List of Ipswich Town F.C. records and statistics

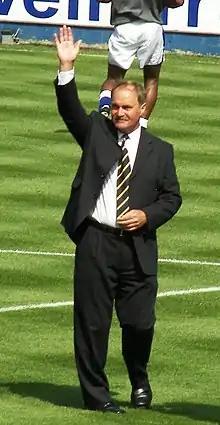
Mick Mills, holder of the record number of appearances for Ipswich Town

Ipswich Town Football Club are an English professional association football club based in Ipswich, Suffolk. The club was founded in 1878 and turned professional in 1936. Ipswich have played at all professional levels of English football and have participated in European football since the 1960s. The team currently plays in the top tier of English football.